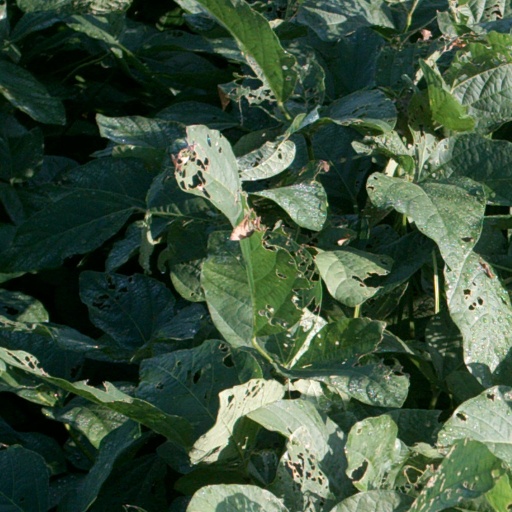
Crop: soybean